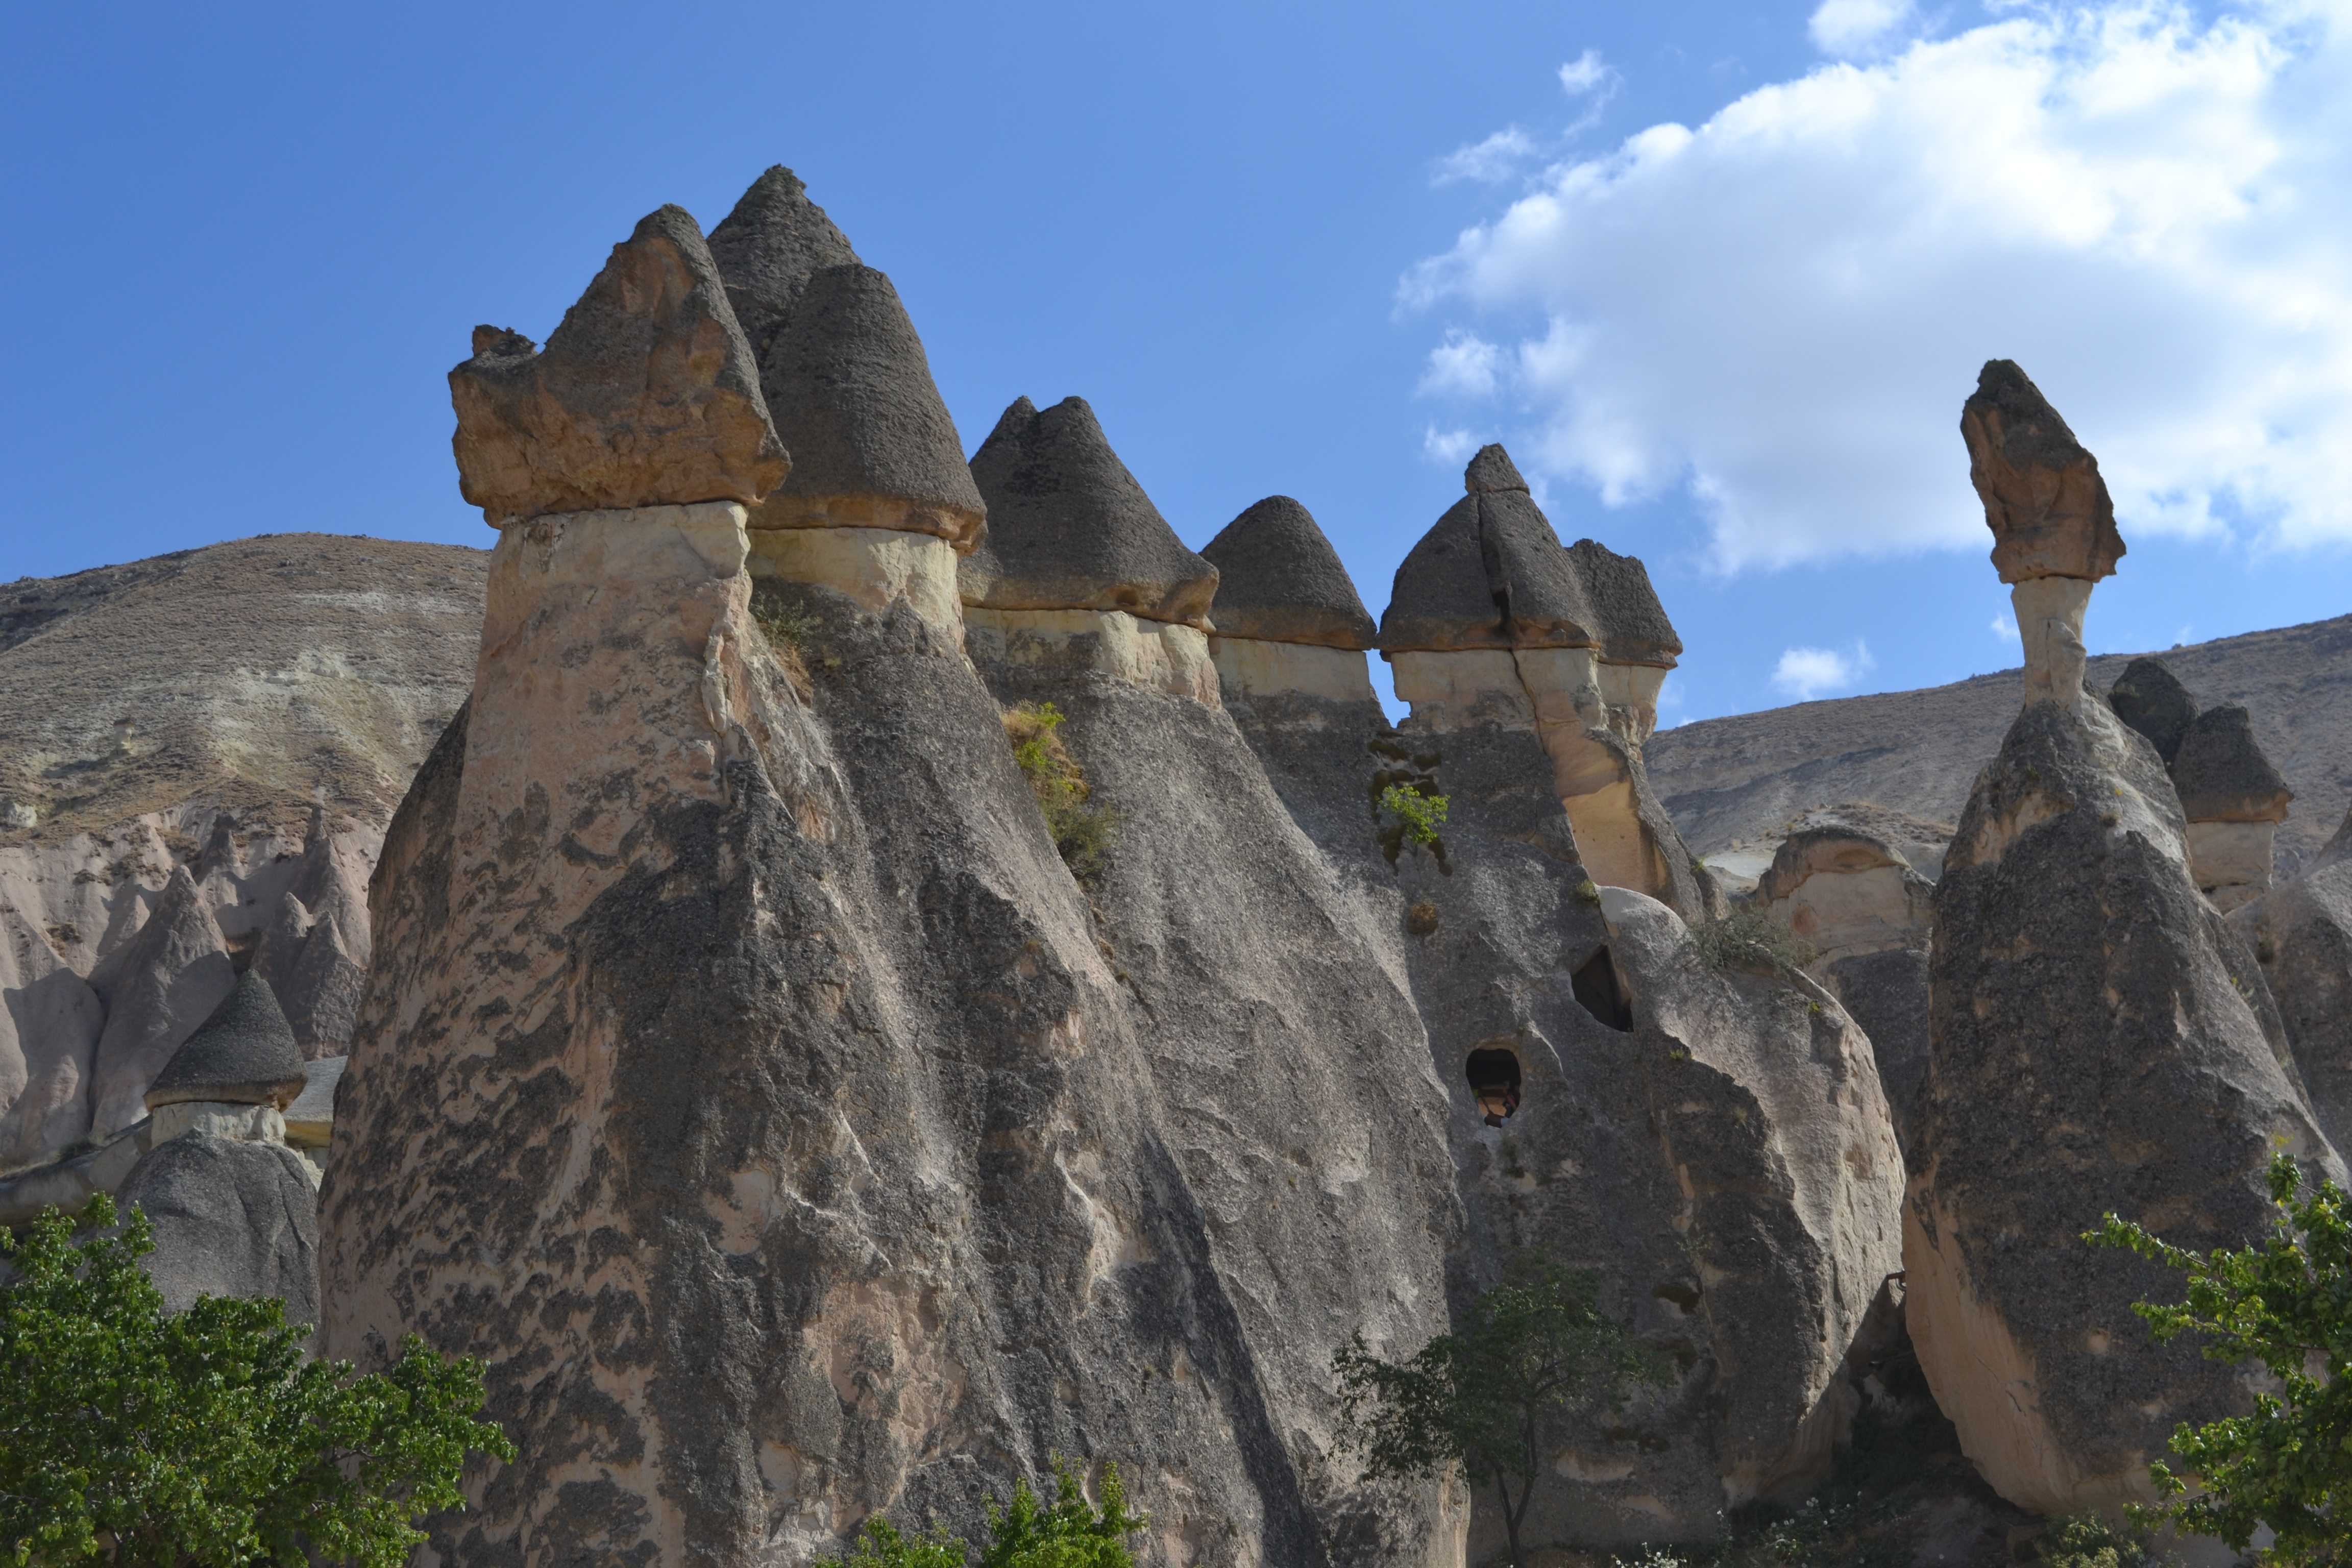
rock, mountain, valley, monument, formation, cliff, arch, landmark, tourism, terrain, rocks, geology, ruins, badlands, turkey, monolith, cappadocia, ancient history